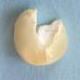
Maize quality: Bad